Wendish-German double church

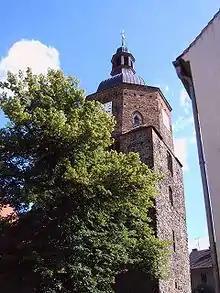
The steeple

Both church naves were nonetheless still used for regular church services until 1977. The Wendish church was designated as a country church, the German church as a town church at this time. From 1977 onwards, the Wendish church was used only as a storage space. It was used to store parts of the Pritzen town church which had had to make way for a brown coal surface mine.